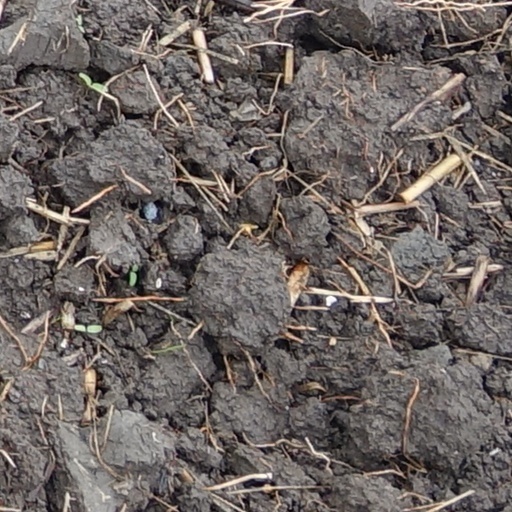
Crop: wheat